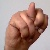
The image shows a hand gesture representing the letter 'N' in Indian Sign Language.